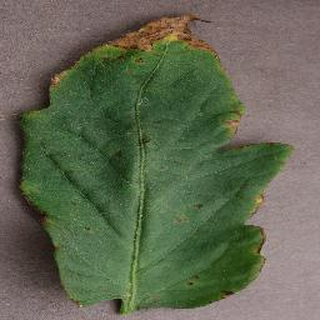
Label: tomato_bacterial_spot